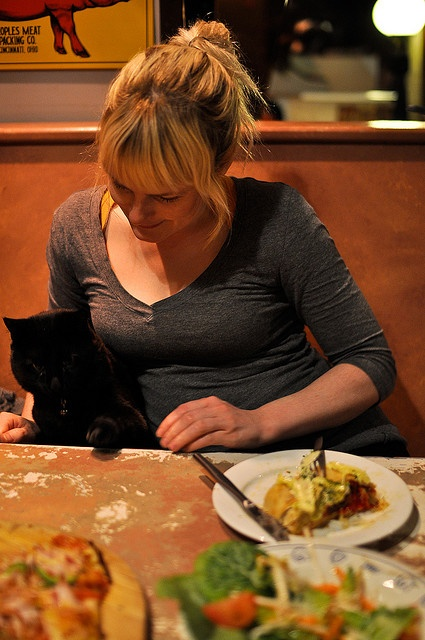
A woman sitting table  table having a plate of food.
A woman and a cat sitting at a table
A woman and her cat sit at a table.
A woman is sitting with her cat at the table.
A woman sitting with a black cat at a table.